Stanton Warriors

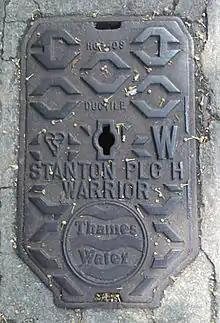
A Stanton Ironworks "Warrior" on a London street

Stanton Warriors are a British DJ and production duo consisting of Dominic Butler and Mark Yardley. Originally from the West Country, the duo have performed internationally with their infamous Stanton Sessions parties in Europe, North America, Asia and Australia. Their name was taken from a manhole cover, made by Stanton Ironworks. Stanton record player needles are popular with DJs for their ability to scratch records.